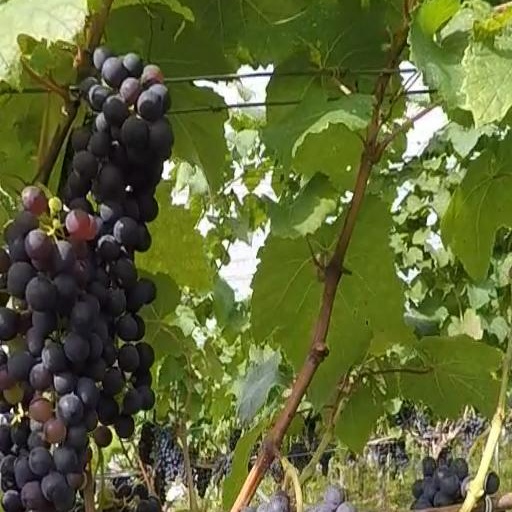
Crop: grape